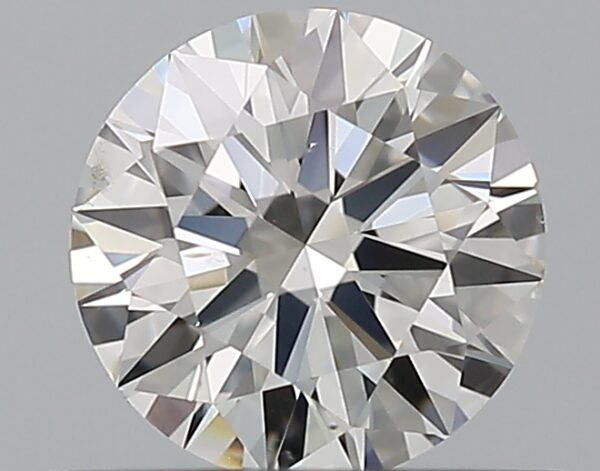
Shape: round
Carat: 0.5
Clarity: SI1
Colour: H
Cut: EX
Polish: EX
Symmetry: EX
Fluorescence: N
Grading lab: GIA
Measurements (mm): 5.13 x 5.16 x 3.1